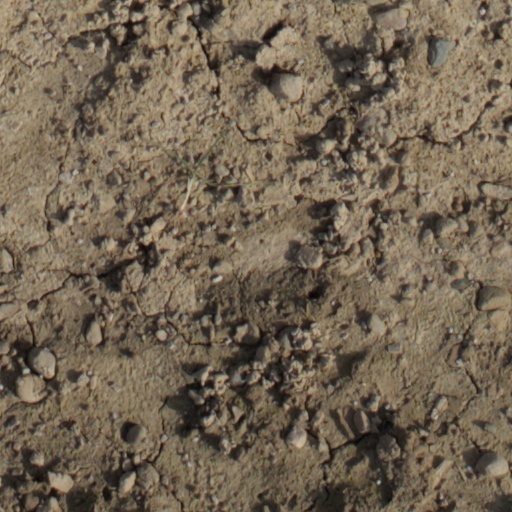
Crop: wheat